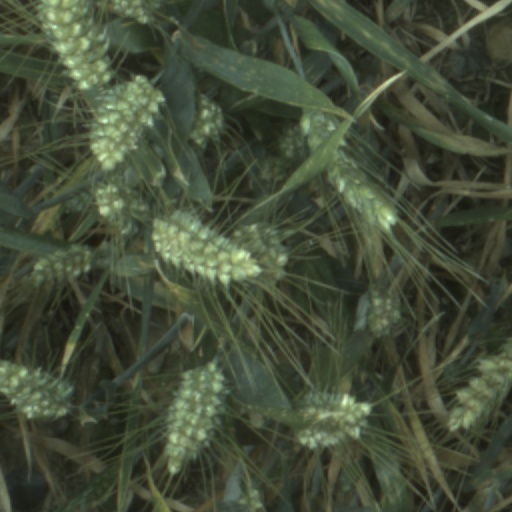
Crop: wheat